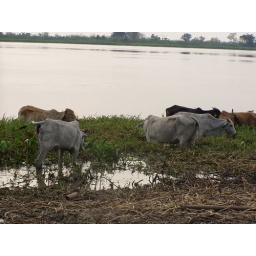
During the dry season in the Chaco region cattle resort to eating water vegetation.